Fidelity (2000 film)

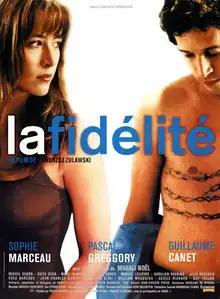
Theatrical release poster

Fidelity is a 2000 French drama film written and directed by Andrzej Żuławski and starring Sophie Marceau, Pascal Greggory and Guillaume Canet. Based on Madame de La Fayette's 1678 novel "La Princesse de Clèves", the film follows a talented photographer who lands a lucrative job in Paris with a scandal-mongering tabloid and becomes romantically involved with an eccentric children's book publisher while resisting the sexual advances of another photographer. Filmed on location in Paris, "Fidelity" received the Cabourg Romantic Film Festival Award for Best Actress (Marceau) and the Golden Swann Award (Zulawski).